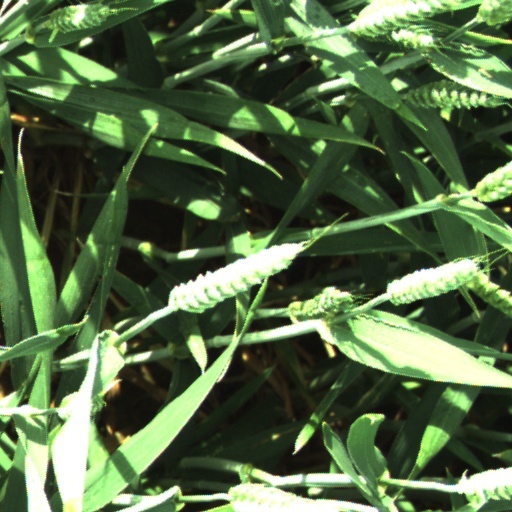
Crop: wheat